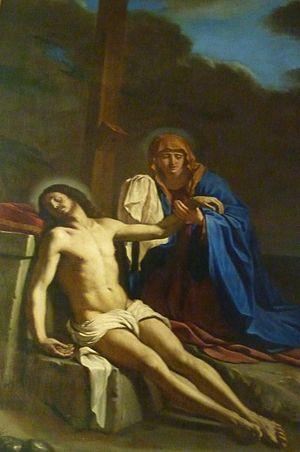
François-Joseph Heim né le 16 janvier 1787 à Belfort et mort le 30 septembre 1865 à Paris est un peintre français.